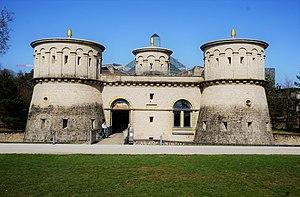
Luxembourg, le Fort Thüngen (Dräi Eechelen, Trois Glands) abritant le Musée Dräi Eechelen.
Le musée Dräi Eechelen est un musée situé dans le quartier Kirchberg de Luxembourg-Ville, Luxembourg. Ouvert en juillet 2012 dans le fort Thüngen, un édifice du XVIIIe siècle entièrement restauré, son exposition permanente retrace l'histoire du Luxembourg de 1443 à 1903.